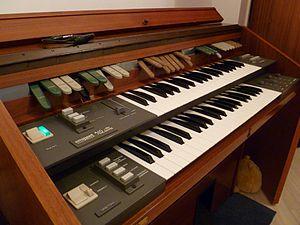
L'Eminent 310 Unique est un orgue électronique domestique qui a été construit et introduit en 1972 par le facteur d'orgues néerlandais Eminent BV à Lelystad, aux Pays-Bas. C'est le premier orgue à inclure une section de cordes, ce qui en fait le premier synthétiseur de cordes polyphonique commercialisé sur le marché. On le retrouve sur les albums de Christophe Les mots bleus, Jean Michel Jarre Oxygène et Équinoxe.